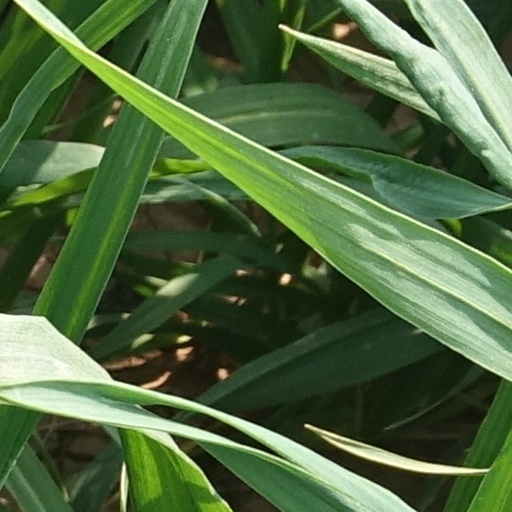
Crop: wheat